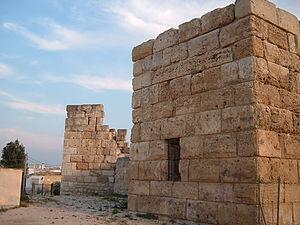
Canosa di Puglia est une ville italienne d'environ 29 580 habitants, située dans la province de Barletta-Andria-Trani dans les Pouilles, dans l'Italie méridionale.